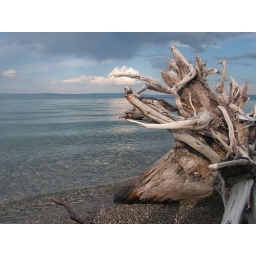
Dead tree by the lake